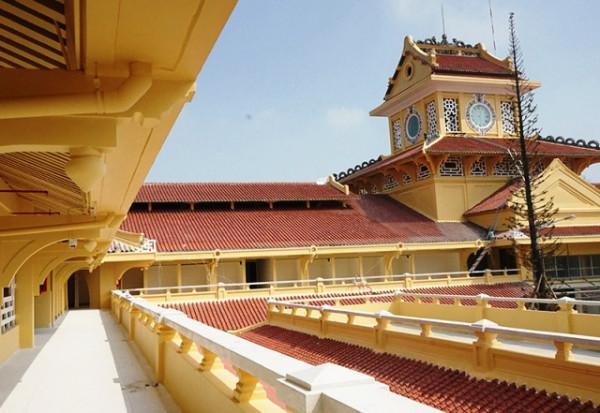
toà nhà xuất hiện ở trong hình được lợp bằng mái ngói